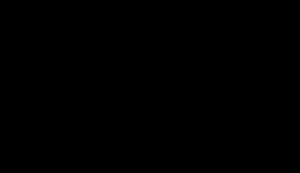
Un maillage est la discrétisation spatiale d'un milieu continu, ou aussi, une modélisation géométrique d’un domaine par des éléments proportionnés finis et bien définis. L'objet d'un maillage est de procéder à une simplification d'un système par un modèle représentant ce système et, éventuellement, son environnement, dans l'optique de simulations de calculs ou de représentations graphiques.